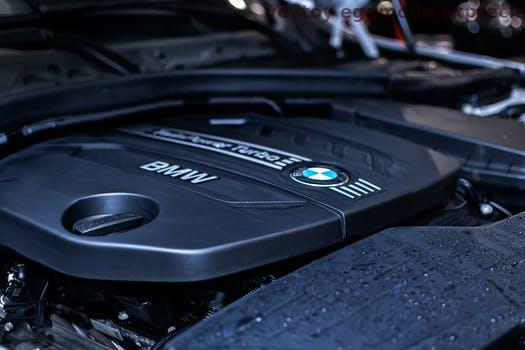
Label: Watermark